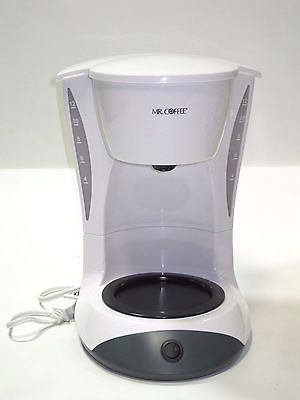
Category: coffee maker